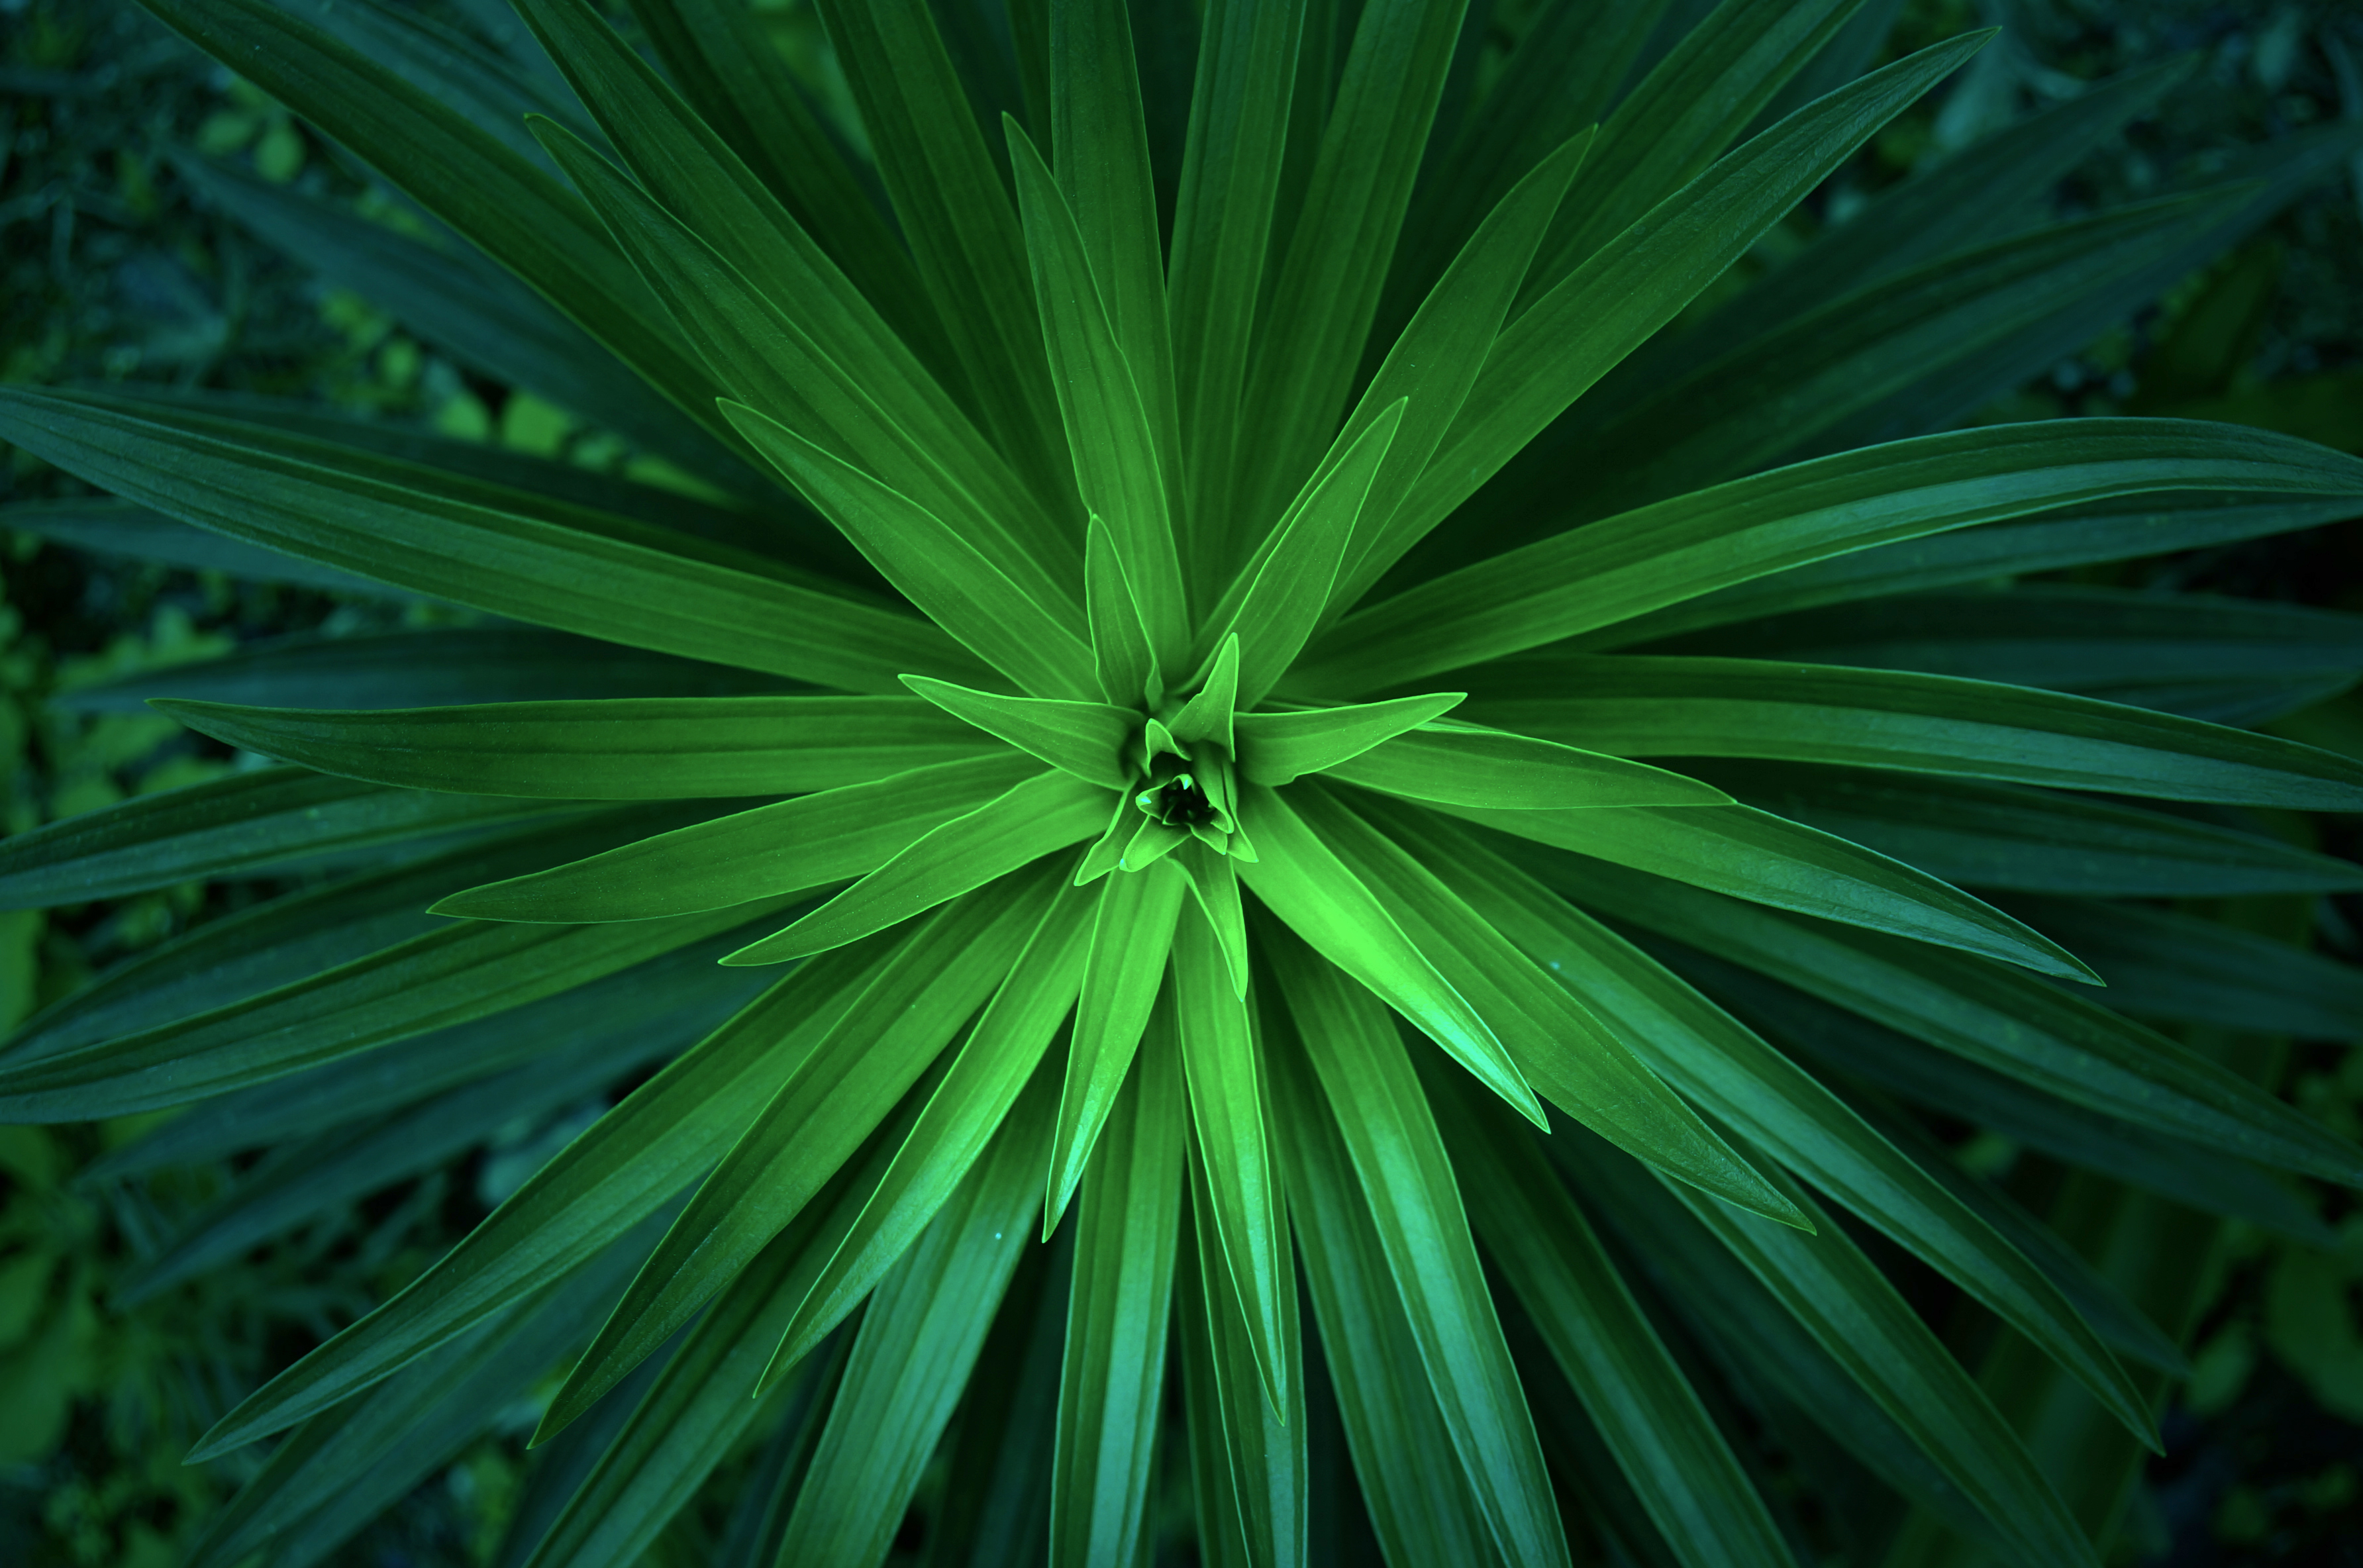
tree, nature, grass, branch, light, plant, sunlight, leaf, flower, green, botany, flora, macro photography, flowering plant, plant stem, woody plant, land plant, arecales, palm family